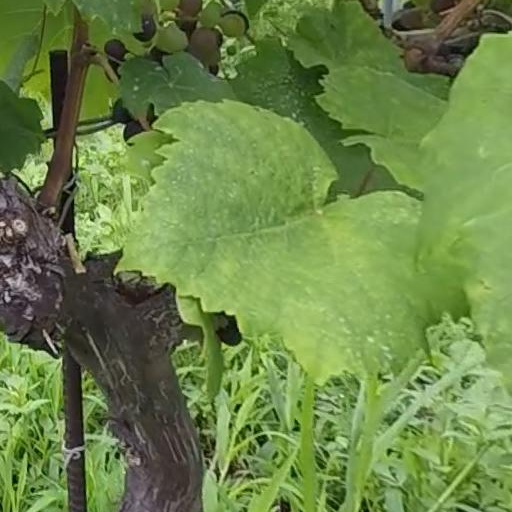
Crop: grape